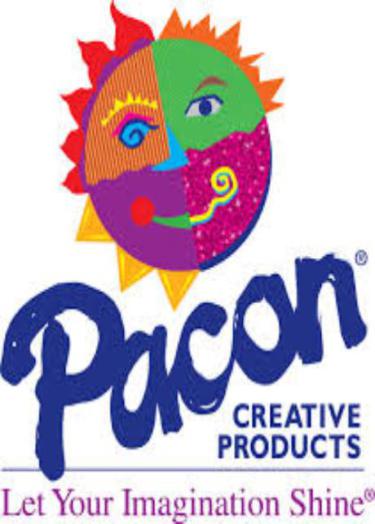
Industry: Others